Fear Itself (comics)

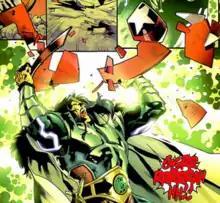
The Serpent breaks Captain America's shield in "Fear Itself" #5 (October 2011). Art by Stuart Immonen and Wade Von Grawbadger. Colors by Laura Martin.

As Thor convalesces in Asgard, Odin gives him his own battle armor and the Odinsword, Ragnarok, for a last suicide mission against the Serpent. Iron Man and the dwarves of Svartalfheim present eight newly forged weapons, each designed for a specific Avenger and containing both his repulsor technology and uru (the same metal composing Thor's hammer Mjölnir). They throw them into a vat of boiling uru – into which Iron Man himself leaps – to receive Odin's enchantments. In Broxton, Captain America raises a militia of armed citizens who wish to remain to fight, and along with the Avengers, prepares for a final confrontation with the Serpent and the Worthy.